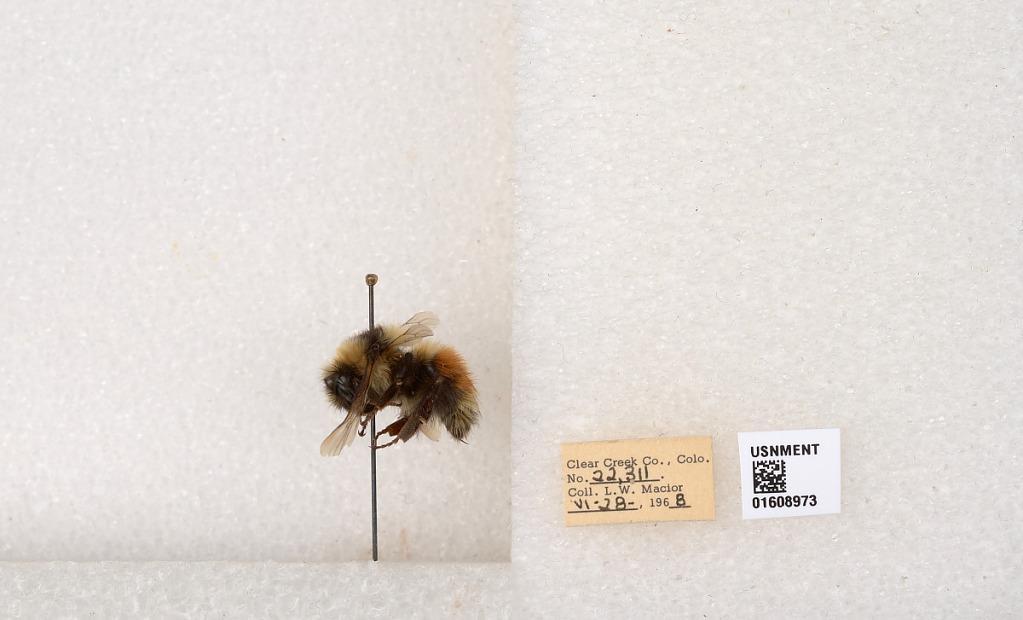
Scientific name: Bombus (Pyrobombus) sylvicola Kirby
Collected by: L. Macior
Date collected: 1968-6-28
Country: United States
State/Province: Colorado
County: Clear Creek
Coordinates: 39.6891, -105.644